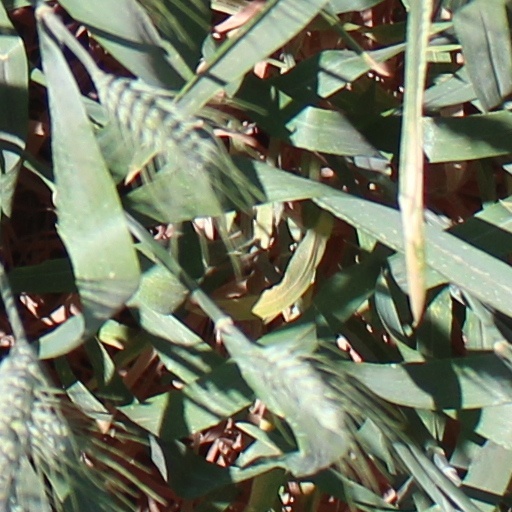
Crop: wheat